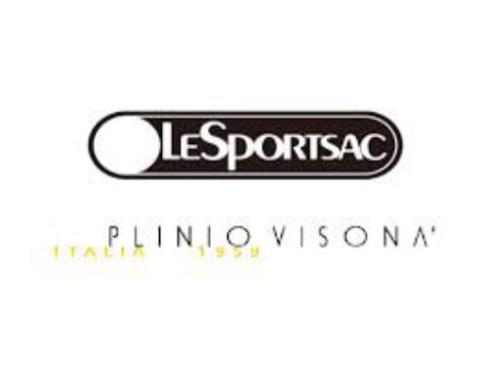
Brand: lesportsac
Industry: Clothes